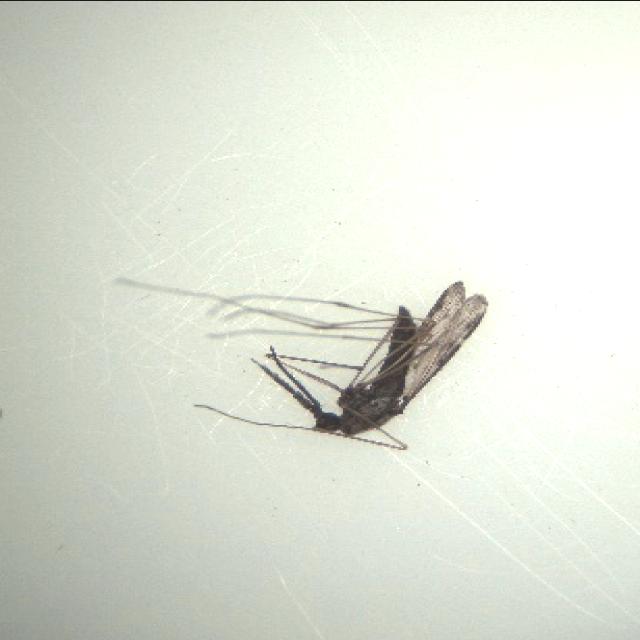
Species: anopheles_sinensis